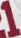
Number: 1